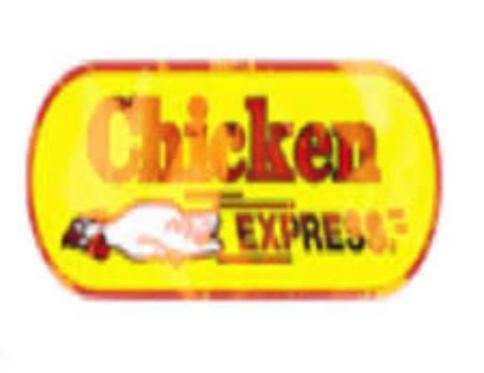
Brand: chicken express
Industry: Food